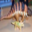
Label: dinosaur